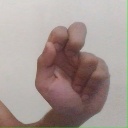
अक्षर: ढ